Susan Partridge (athlete)

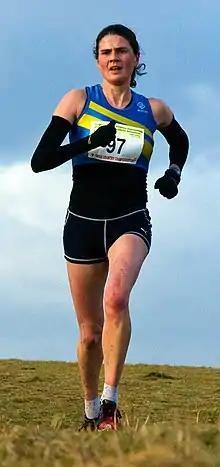
Susan Partridge at the Yorkshire Cross Country Championships in 2011

Susan Partridge (born 4 January 1980) is a British long-distance runner who competes in marathon races. Her personal best for the distance is 2:30:46 hours. She has represented Britain in the marathon at the European Athletics Championships and the World Championships in Athletics, as well as competing for Scotland at the Commonwealth Games.